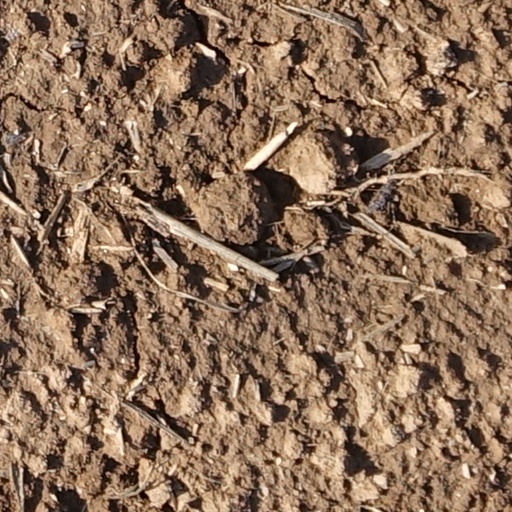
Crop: wheat